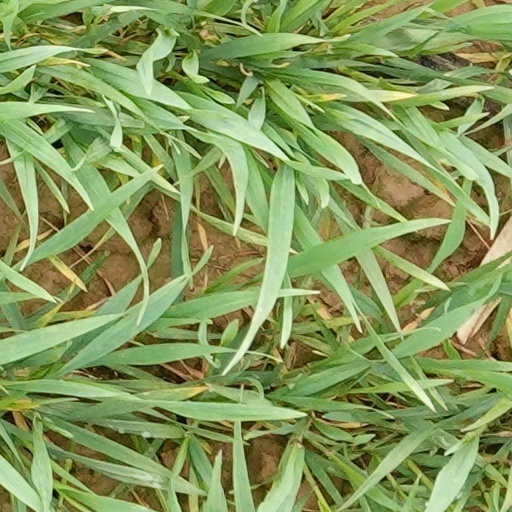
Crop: wheat